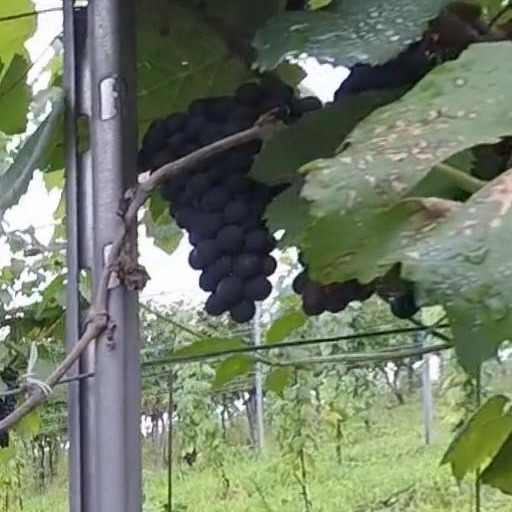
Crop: grape